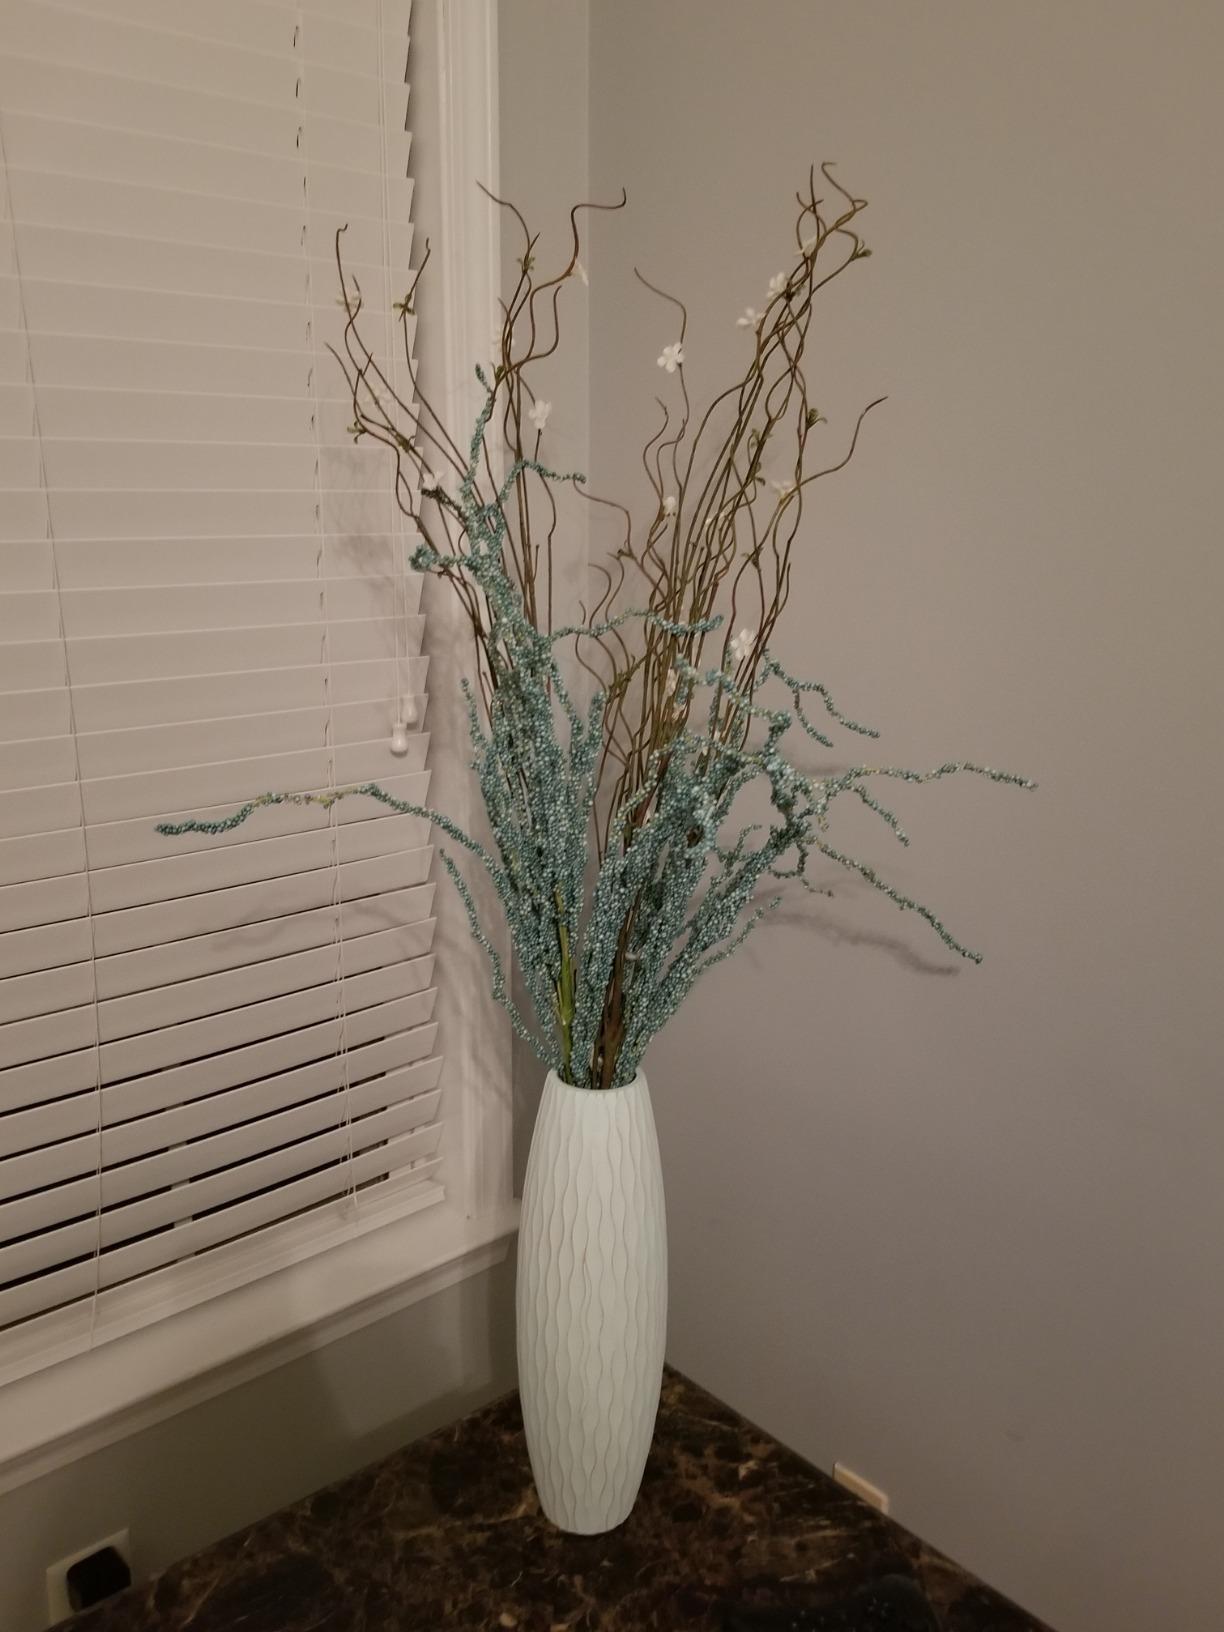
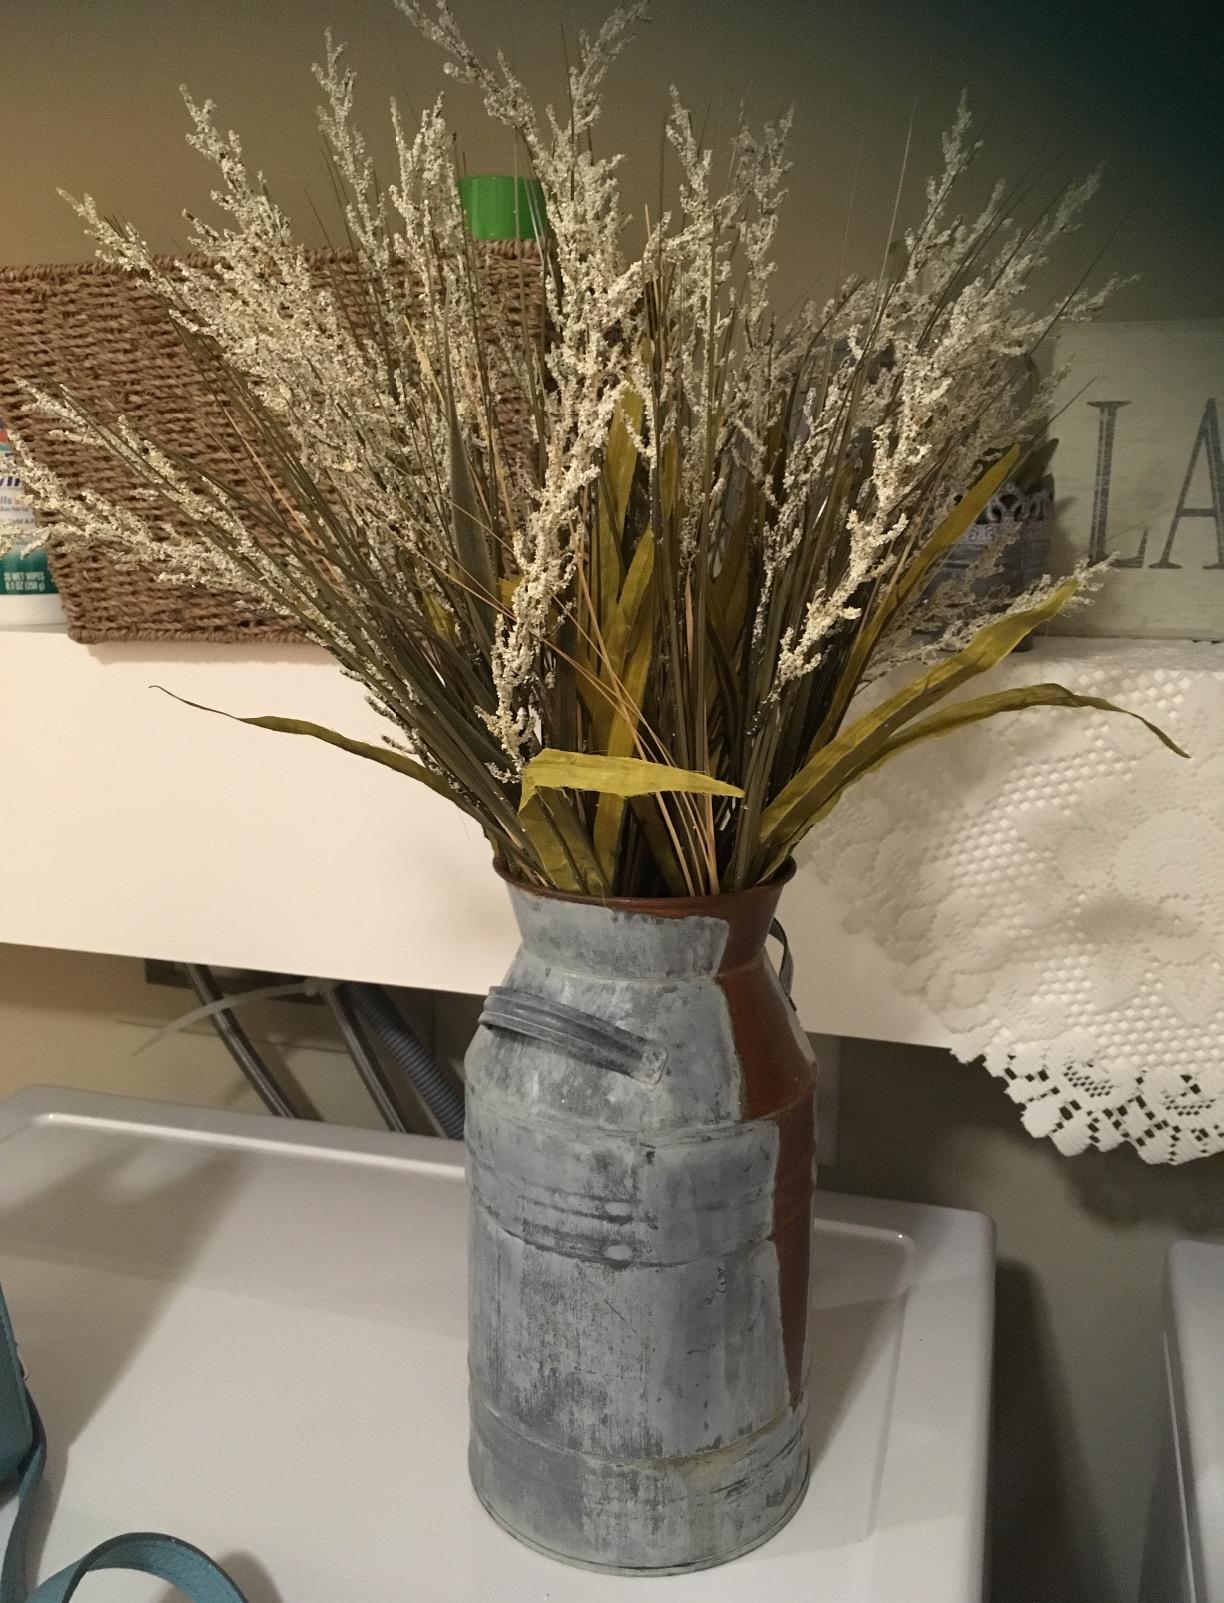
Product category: vase
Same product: no